Life on the Lagoons

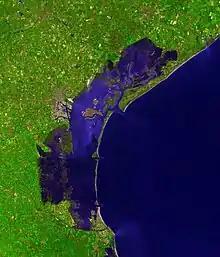

Life on the Lagoons, which deals with the history and topography of the watery area around the city of Venice, is the first book by the Scottish historian Horatio Brown.